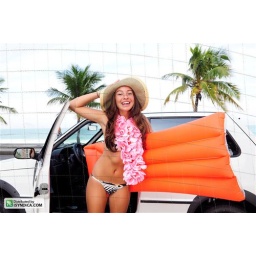
car rental: happy woman with pool raft car near the beach